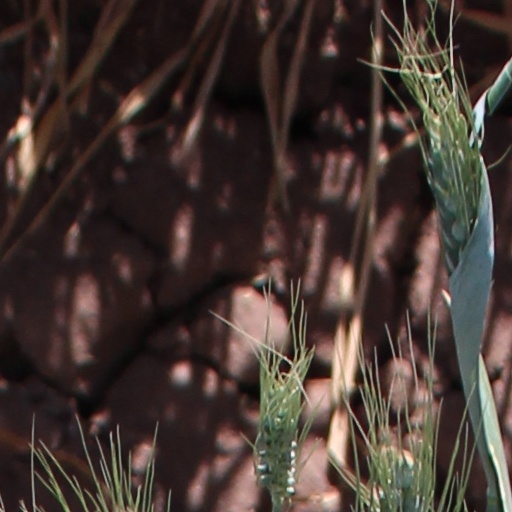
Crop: wheat